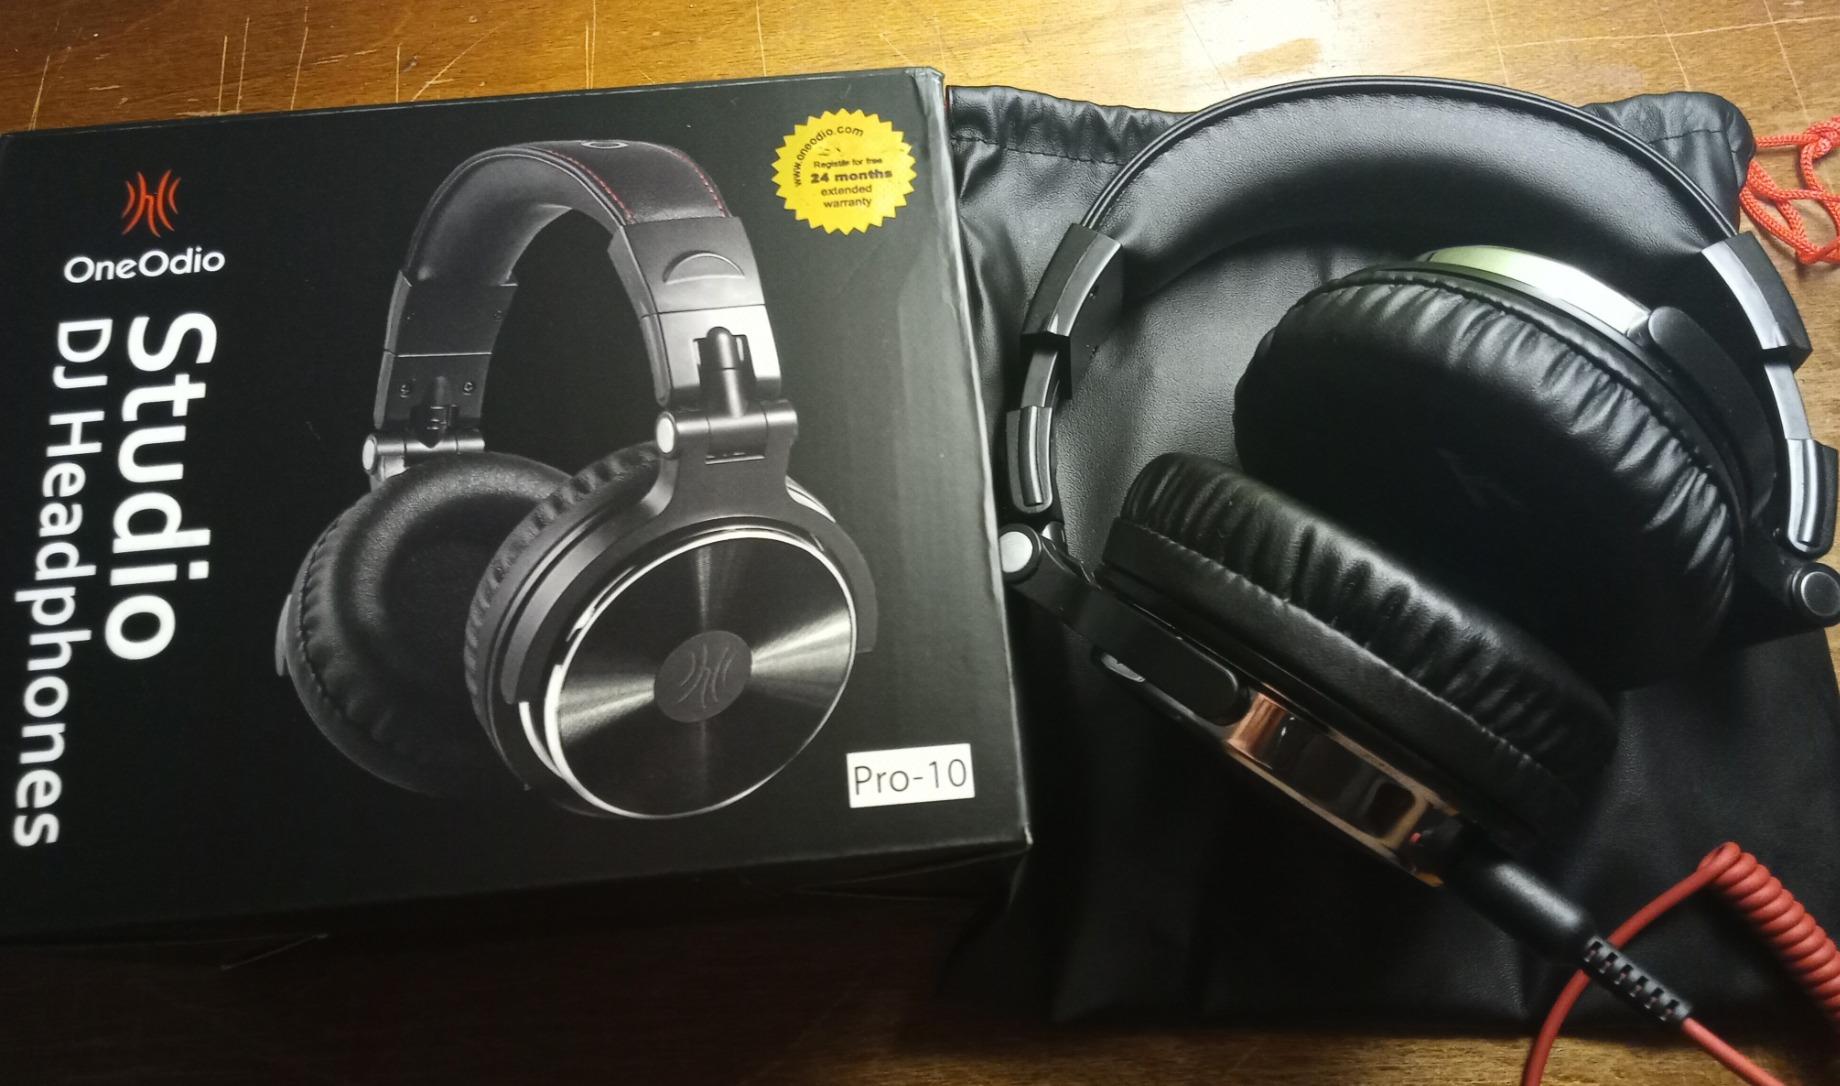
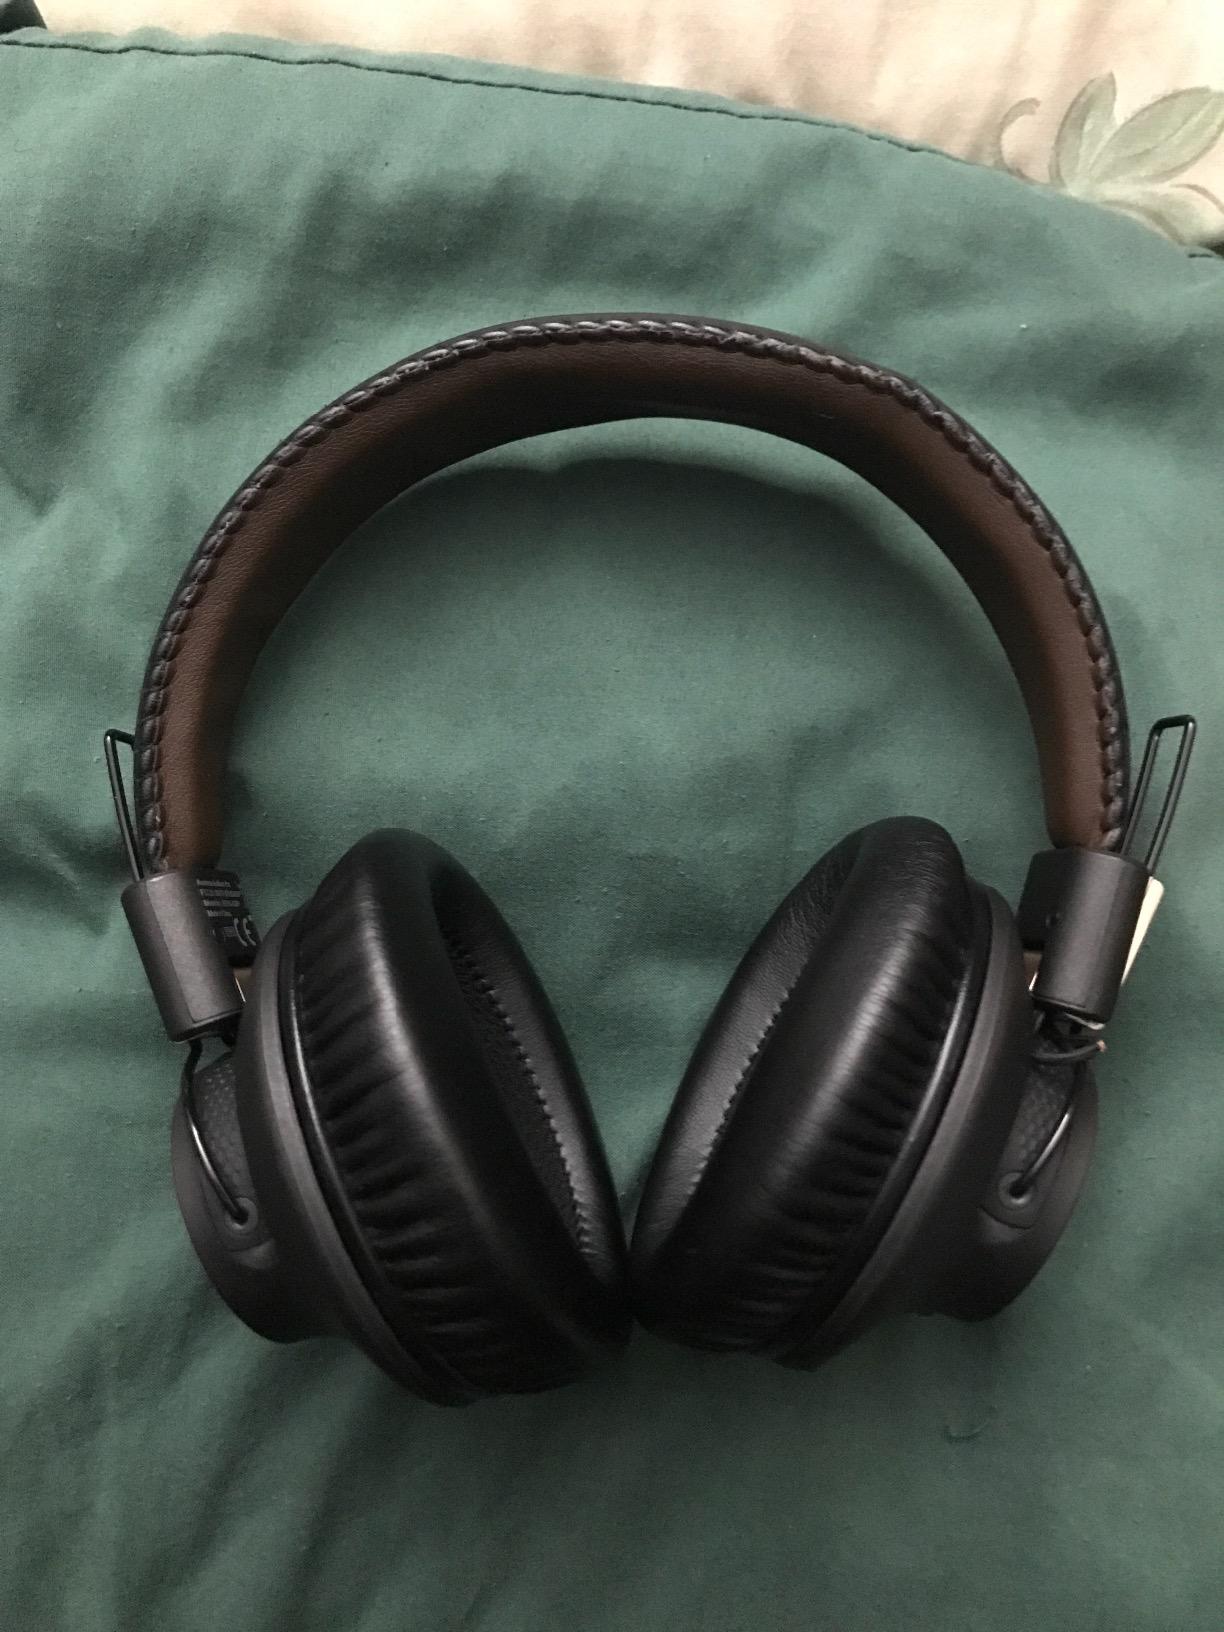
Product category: headphones
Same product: no